Interstate 696

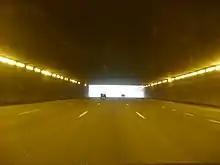
Photograph of

I-696, which has been called "Detroit's Autobahn" by some residents, reflecting a reputation for fast drivers, begins in the west in the city of Novi as a left exit branching off I-96. This ramp is a portion of the I-96/I-696/I-275/M-5 interchange that spans the north–south, Novi–Farmington Hills city line linking together five converging freeways. The freeway curves southeasterly and then northeasterly through the complex as it runs eastward through the adjacent residential subdivisions. I-696 passes south of 12 Mile Road in the Mile Road System through Farmington Hills, passing south of Harrison High School and north of Mercy High School. After crossing into Southfield, I-696 passes through the Mixing Bowl, another complex interchange that spans over near the American Center involving M-10 (Lodge Freeway and Northwestern Highway) and US Highway 24 (US 24, Telegraph Road) between two partial interchanges with Franklin Road on the west and Lahser Road on the east. The carriageways for I-696 run in the median of M-10 from northwest to southeast. East of this interchange, cargo restrictions have been enacted for the next segment of I-696; no commercial vehicles may carry flammable or explosive loads; the segment passes below grade and between retaining walls that are tall, which would hinder evacuation in the event of a fire. During construction in April 1989, vandals set a fire under one of the plazas, and officials were concerned about the intensity of the fire and the potential for a "horizontal towering inferno" along the freeway section once opened to traffic.